Charles D. Drake

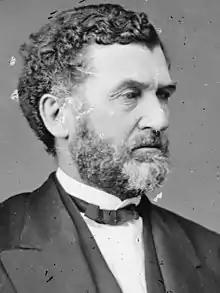

Charles Daniel Drake (April 11, 1811 – April 1, 1892) was a United States senator from Missouri and Chief Justice of the Court of Claims.